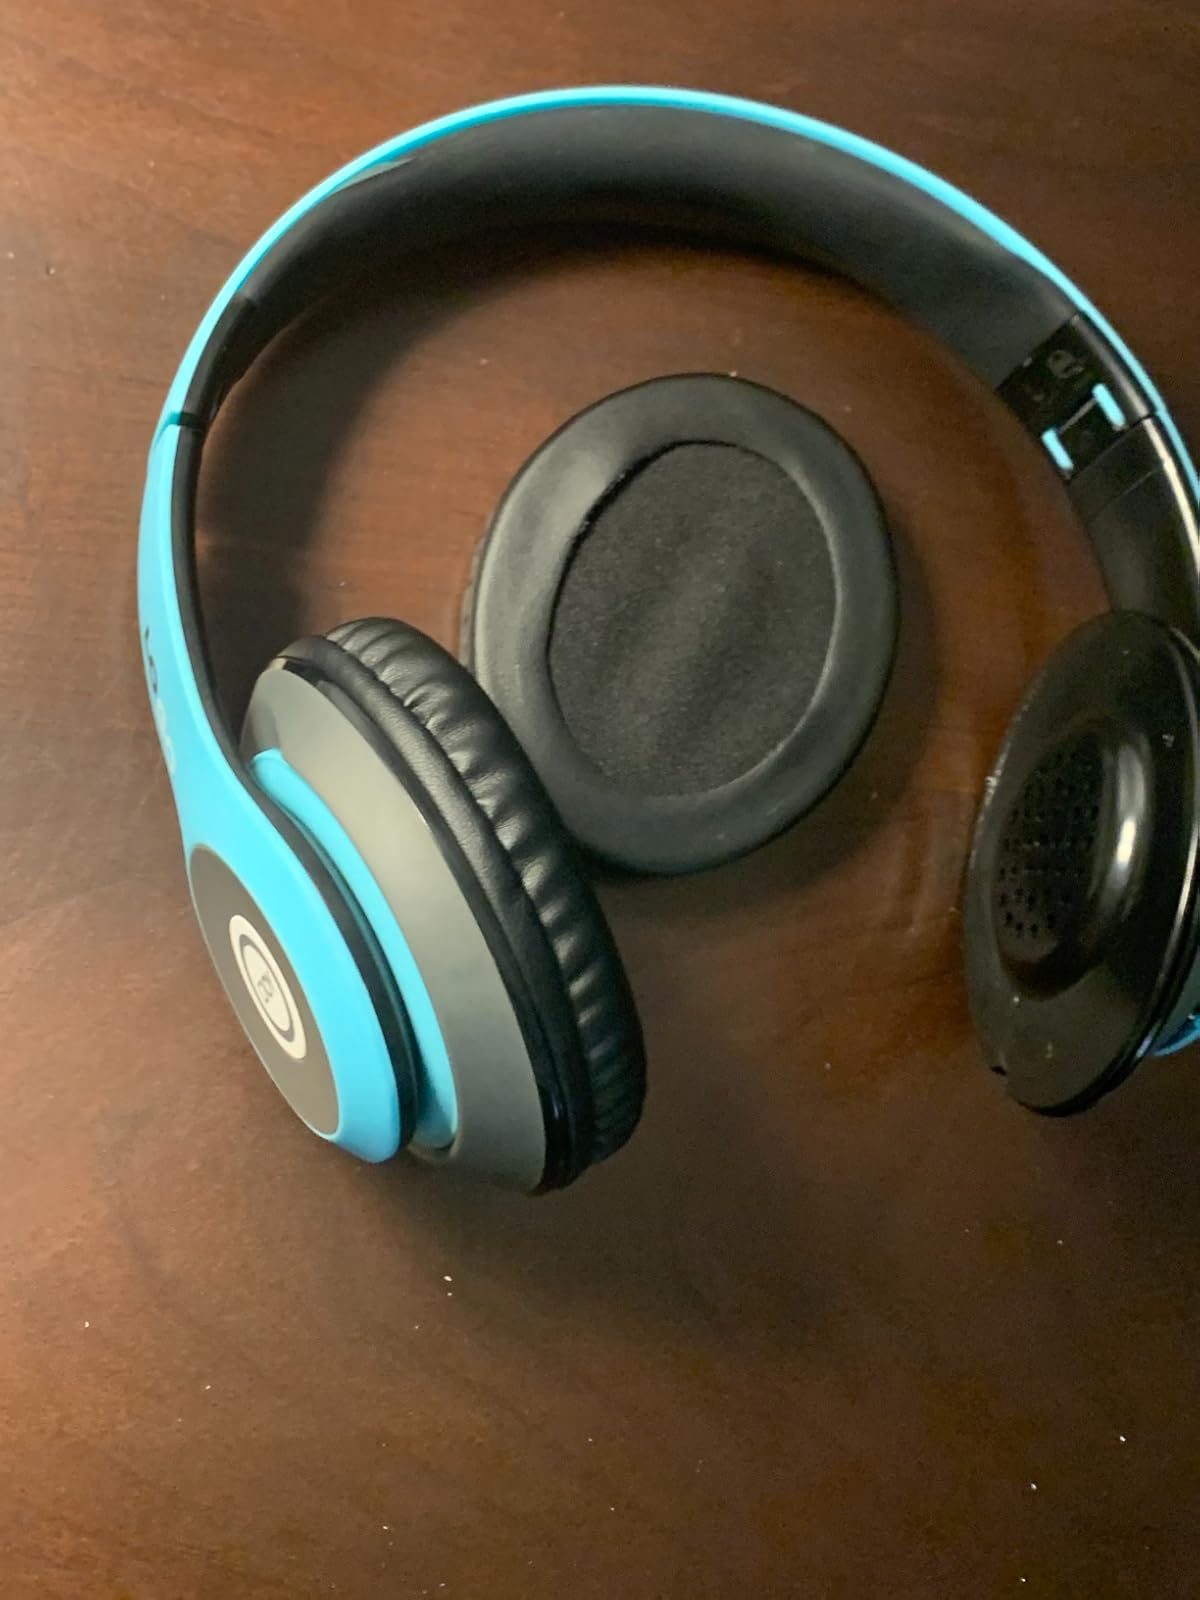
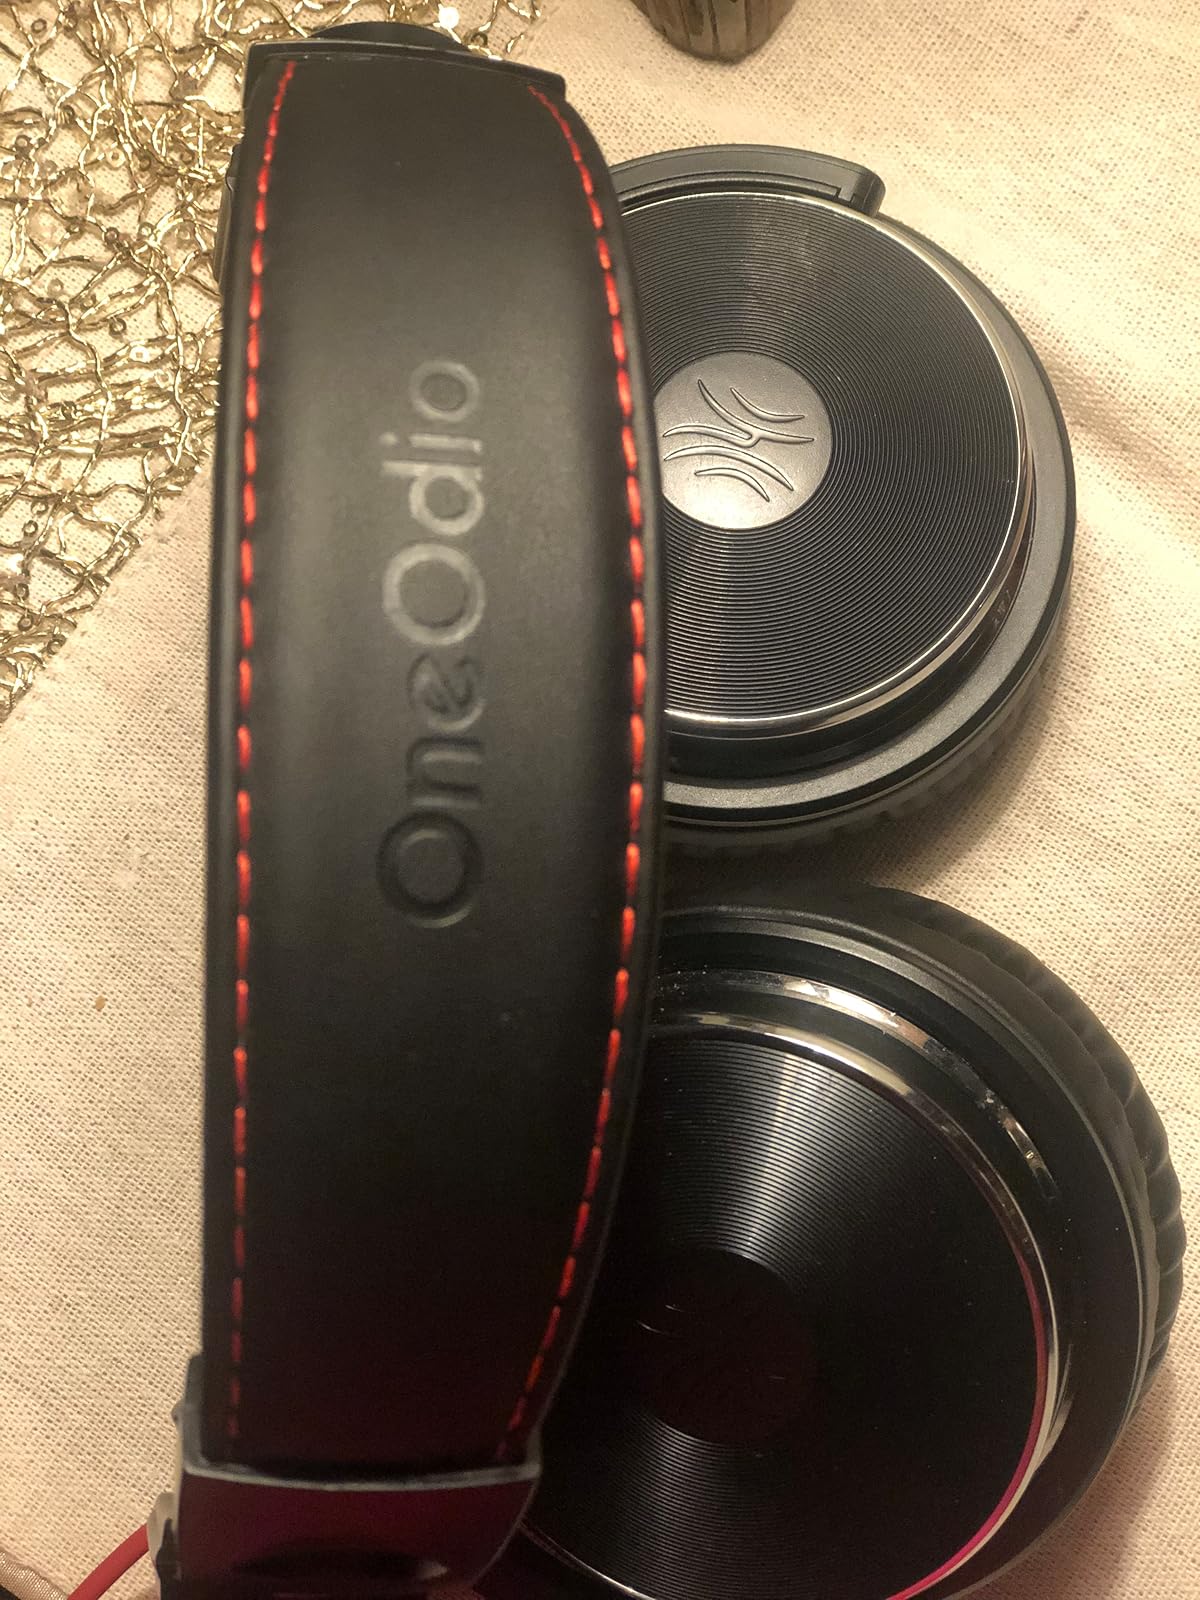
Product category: headphones
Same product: no